Household deity

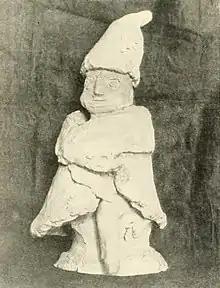
Early-20th-century Slavic cult image of a Domovoy, the household deity, progenitor of the kin, in Slavic paganism

A household deity is a deity or spirit that protects the home, looking after the entire household or certain key members. It has been a common belief in paganism as well as in folklore across many parts of the world.